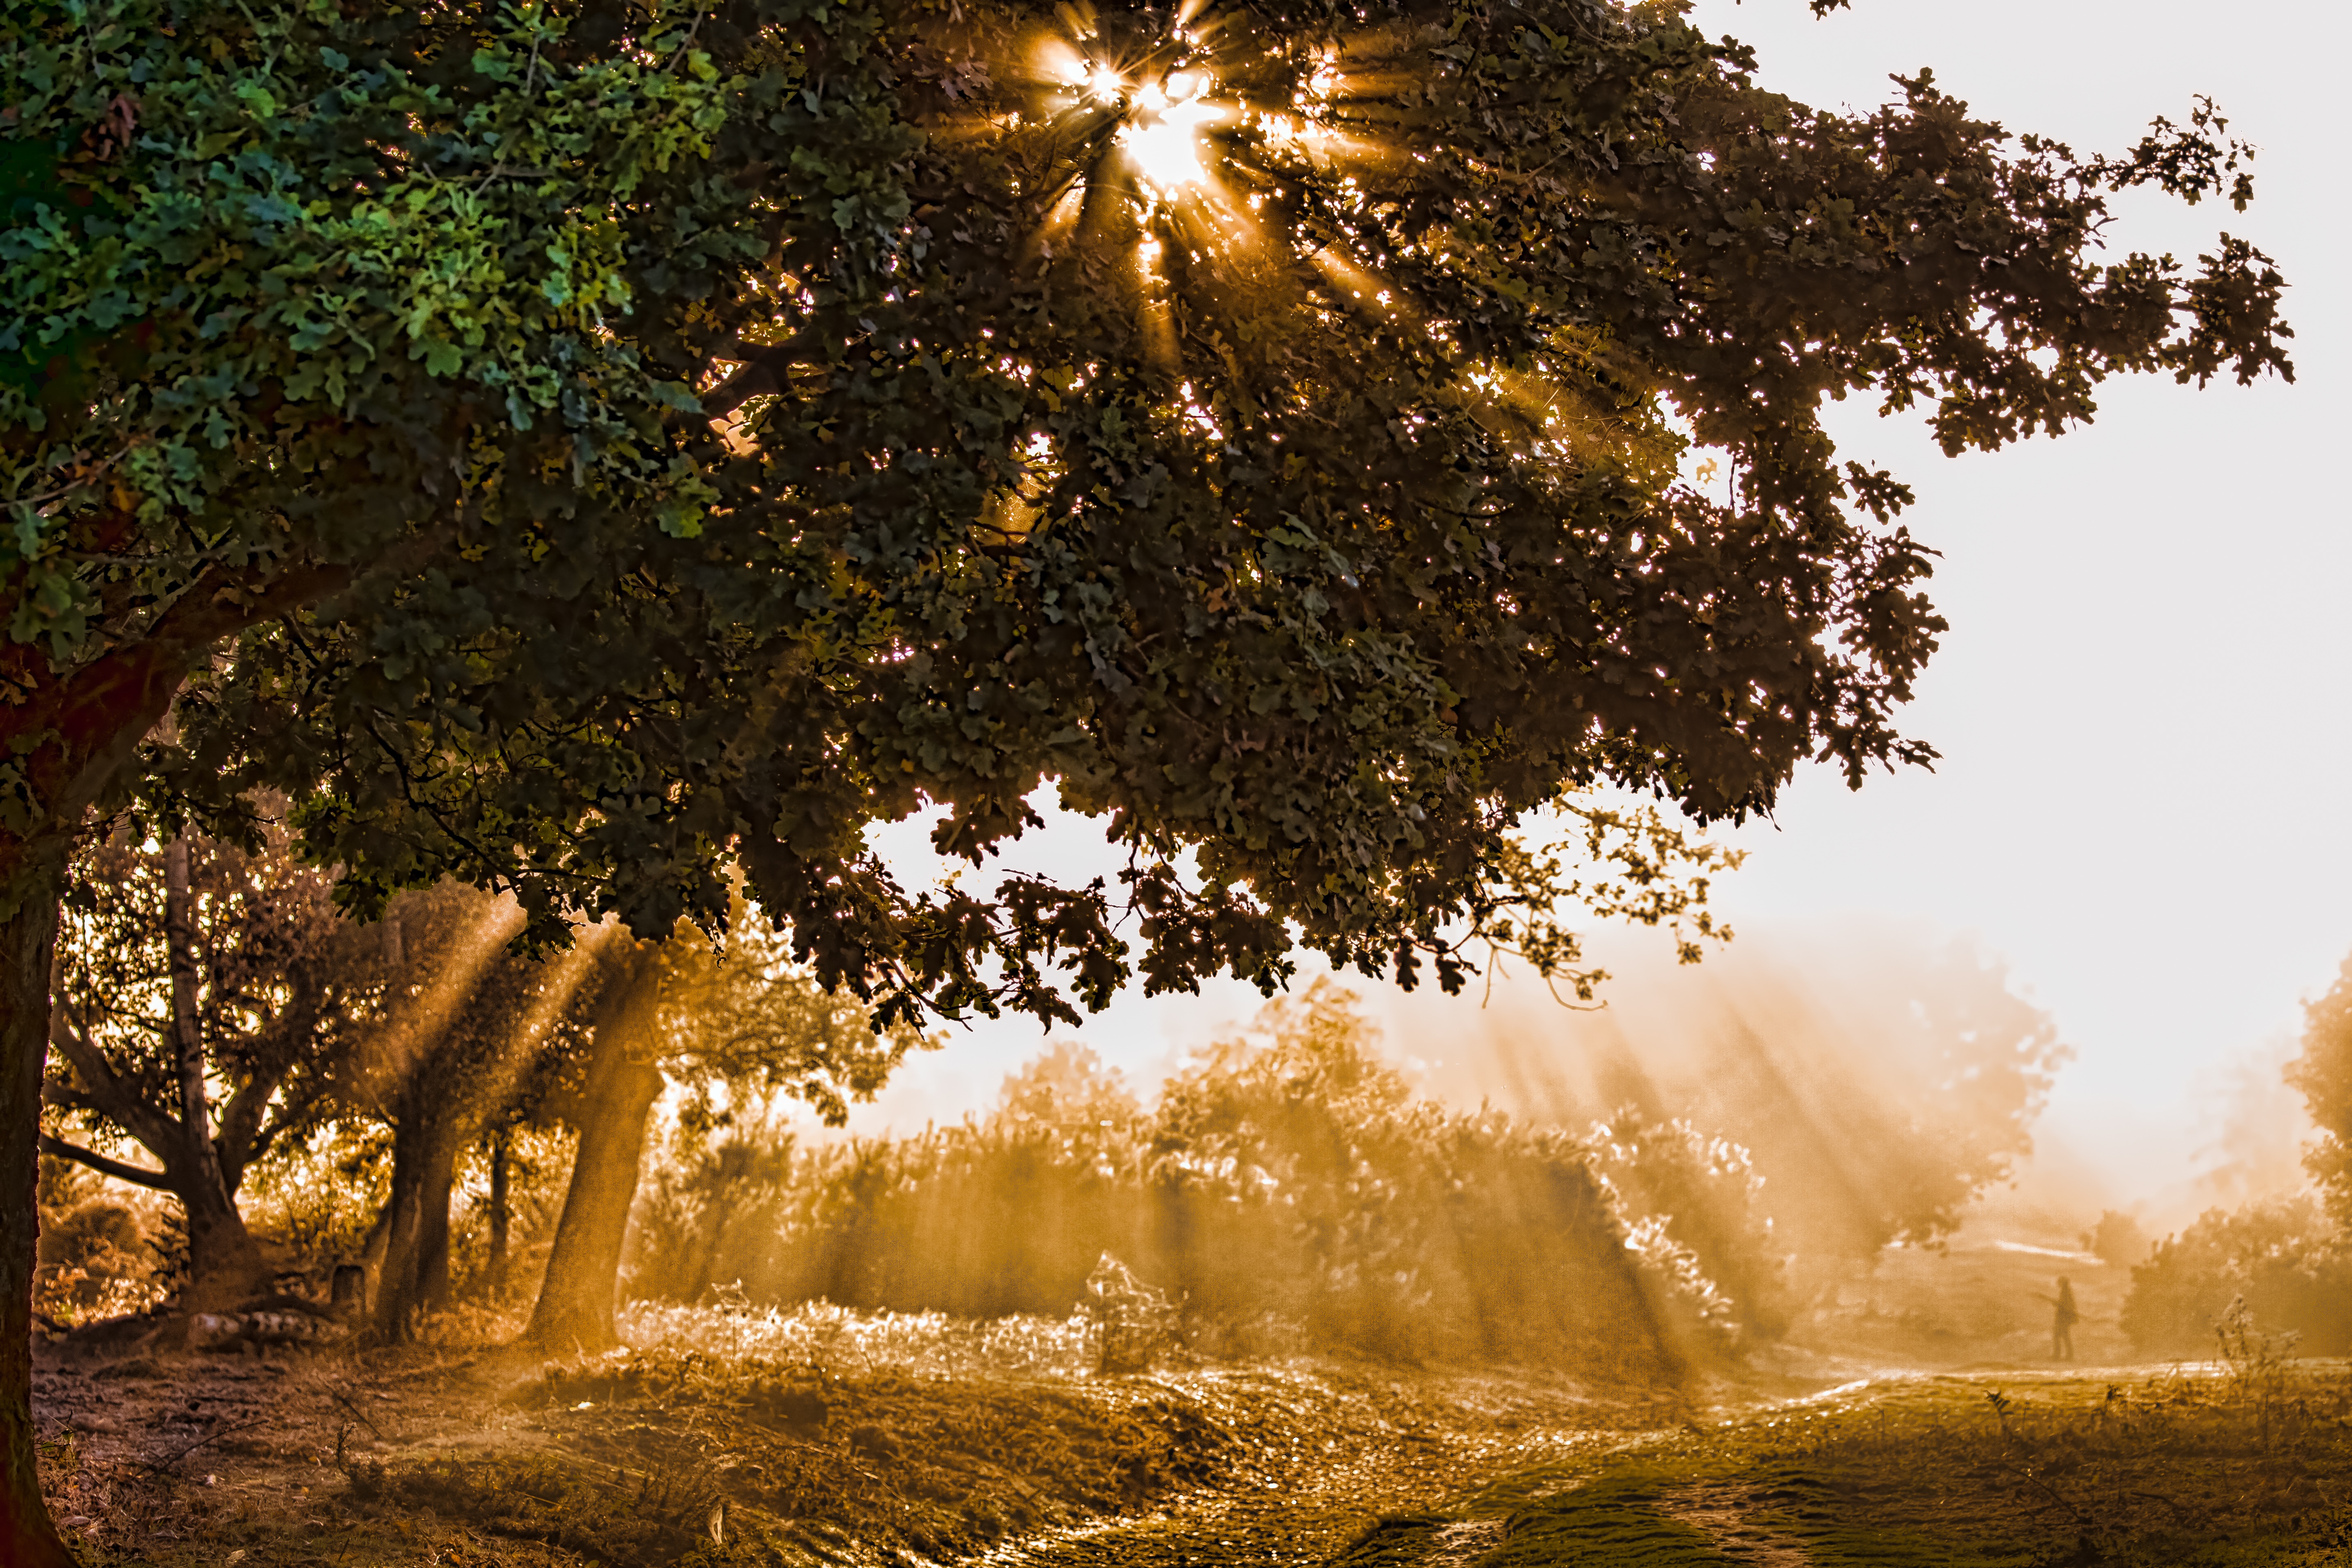
landscape, tree, nature, forest, outdoor, branch, light, plant, sunshine, sun, sunrise, sunset, night, sunlight, morning, leaf, flower, summer, foliage, evening, orange, reflection, shine, scenic, color, autumn, park, scenery, yellow, season, trees, sunny, bright, rays, sunrays, scene, magic, woodland, sunbeams, effect, burst, rural area, atmospheric phenomenon, woody plant